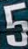
Number: 5